US-ASEAN Business Council

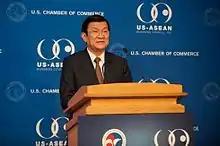
President of Vietnam, Truong Tan Sang speaks at a dinner gala co-hosted by the US-ASEAN Business Council and the United States Chamber of Commerce

The Council membership includes over 160 leading US corporations across several business sectors. Members engage at either the Corporate or Chairman's Council level. Previous Chairs of the Council include Keith Williams, Chairman and CEO of UL LLC, Maurice Greenberg, Chairman and CEO of C.V. Starr and Co., Inc, Muhtar Kent, Chairman and CEO of The Coca-Cola Company, Roderick Hills, Chairman of Hills Companies and Charles Williamson, Chairman and CEO of Unocal Corporation.